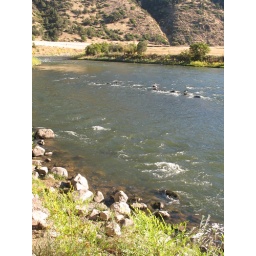
two canadian geese flew over our campsite to land on the rocks and talk on the colorado river, glenwood canyon